Ouvrage Hobling

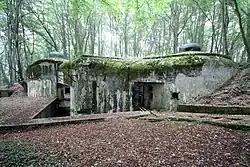

Ouvrage Hobling is a lesser work ("petit ouvrage") of the Maginot Line. Located in the Fortified Sector of Boulay, the ouvrage consists of two infantry blocks and two observation blocks, and is located between "gros ouvrage" Michelsberg and "petit ouvrage" Bousse, facing Germany. It has been stripped of metals and abandoned.